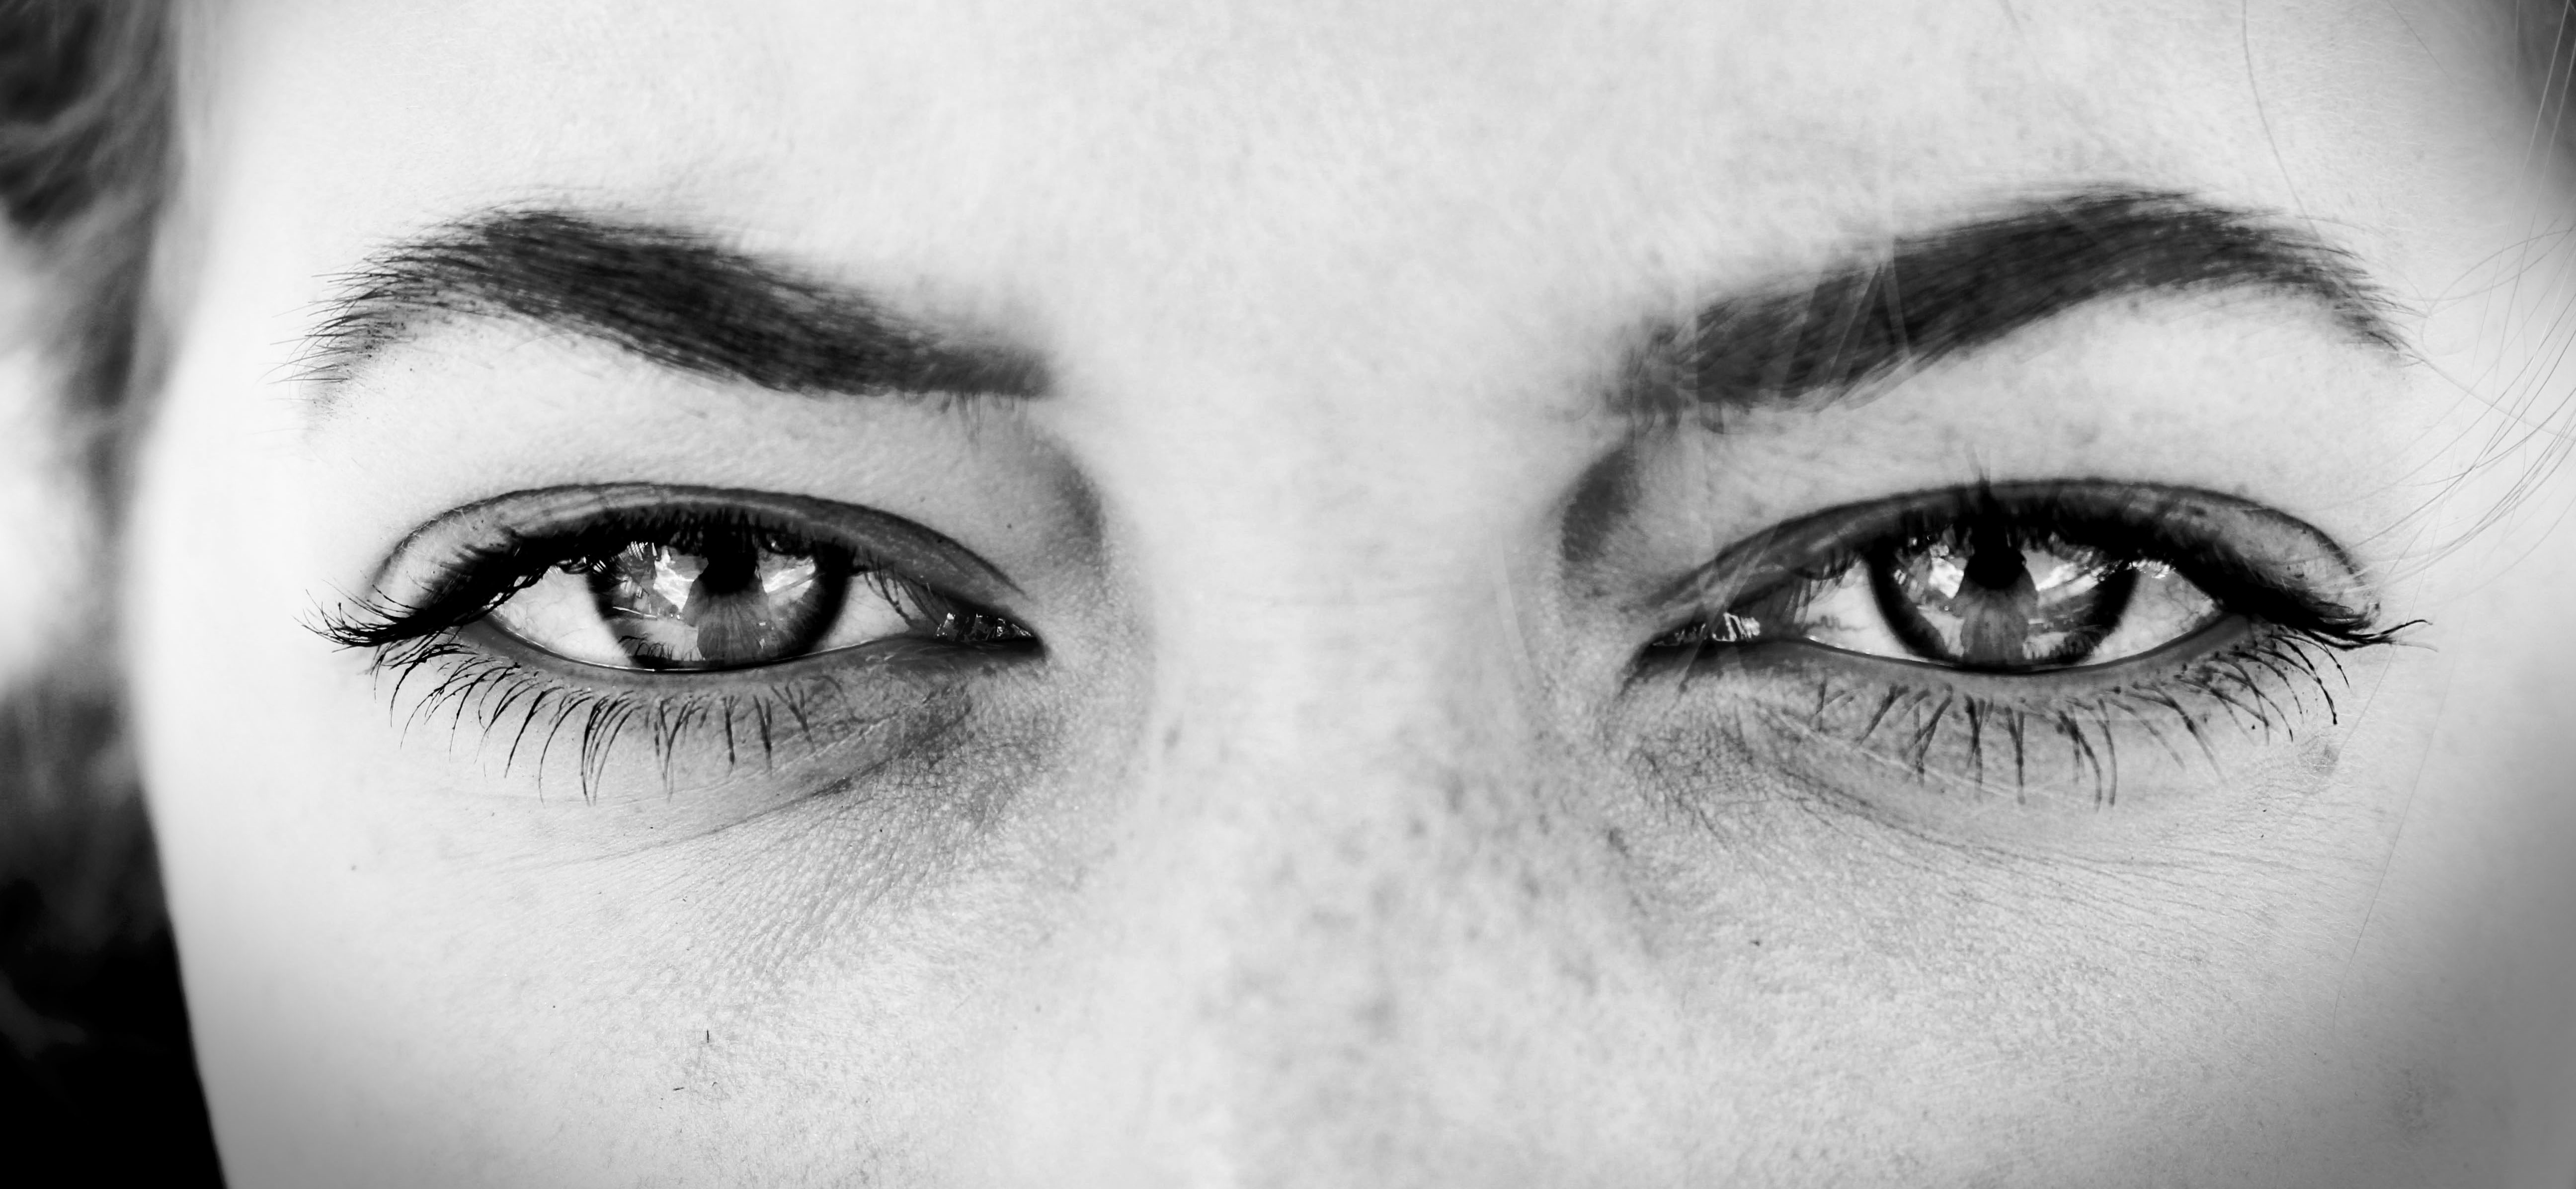
black and white, white, photography, portrait, black, monochrome, eyebrow, eyelash, close up, human body, face, nose, drawing, eye, head, skin, beauty, organ, monochrome photography, portrait photography, eyelash extensions